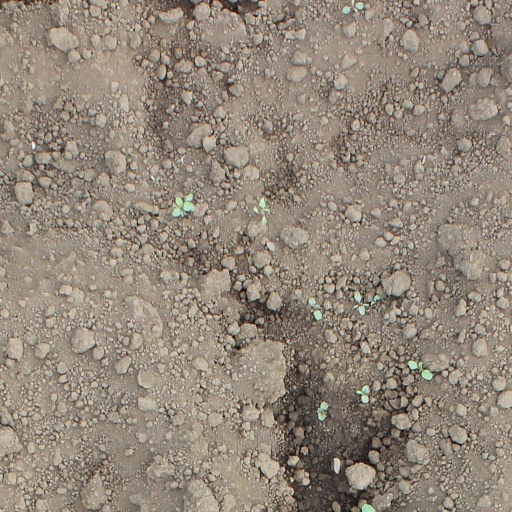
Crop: soybean